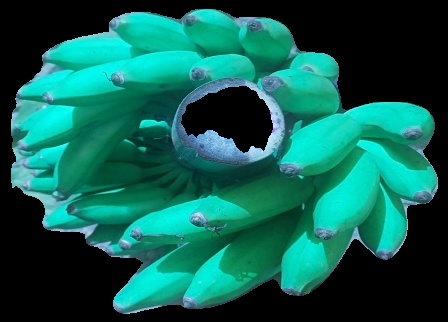
Variety: elakki-bale
Grade: grade1